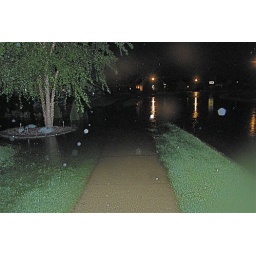
Hard to see but water is over curb and sidewalk spilling inot the flooded area in our back yards.